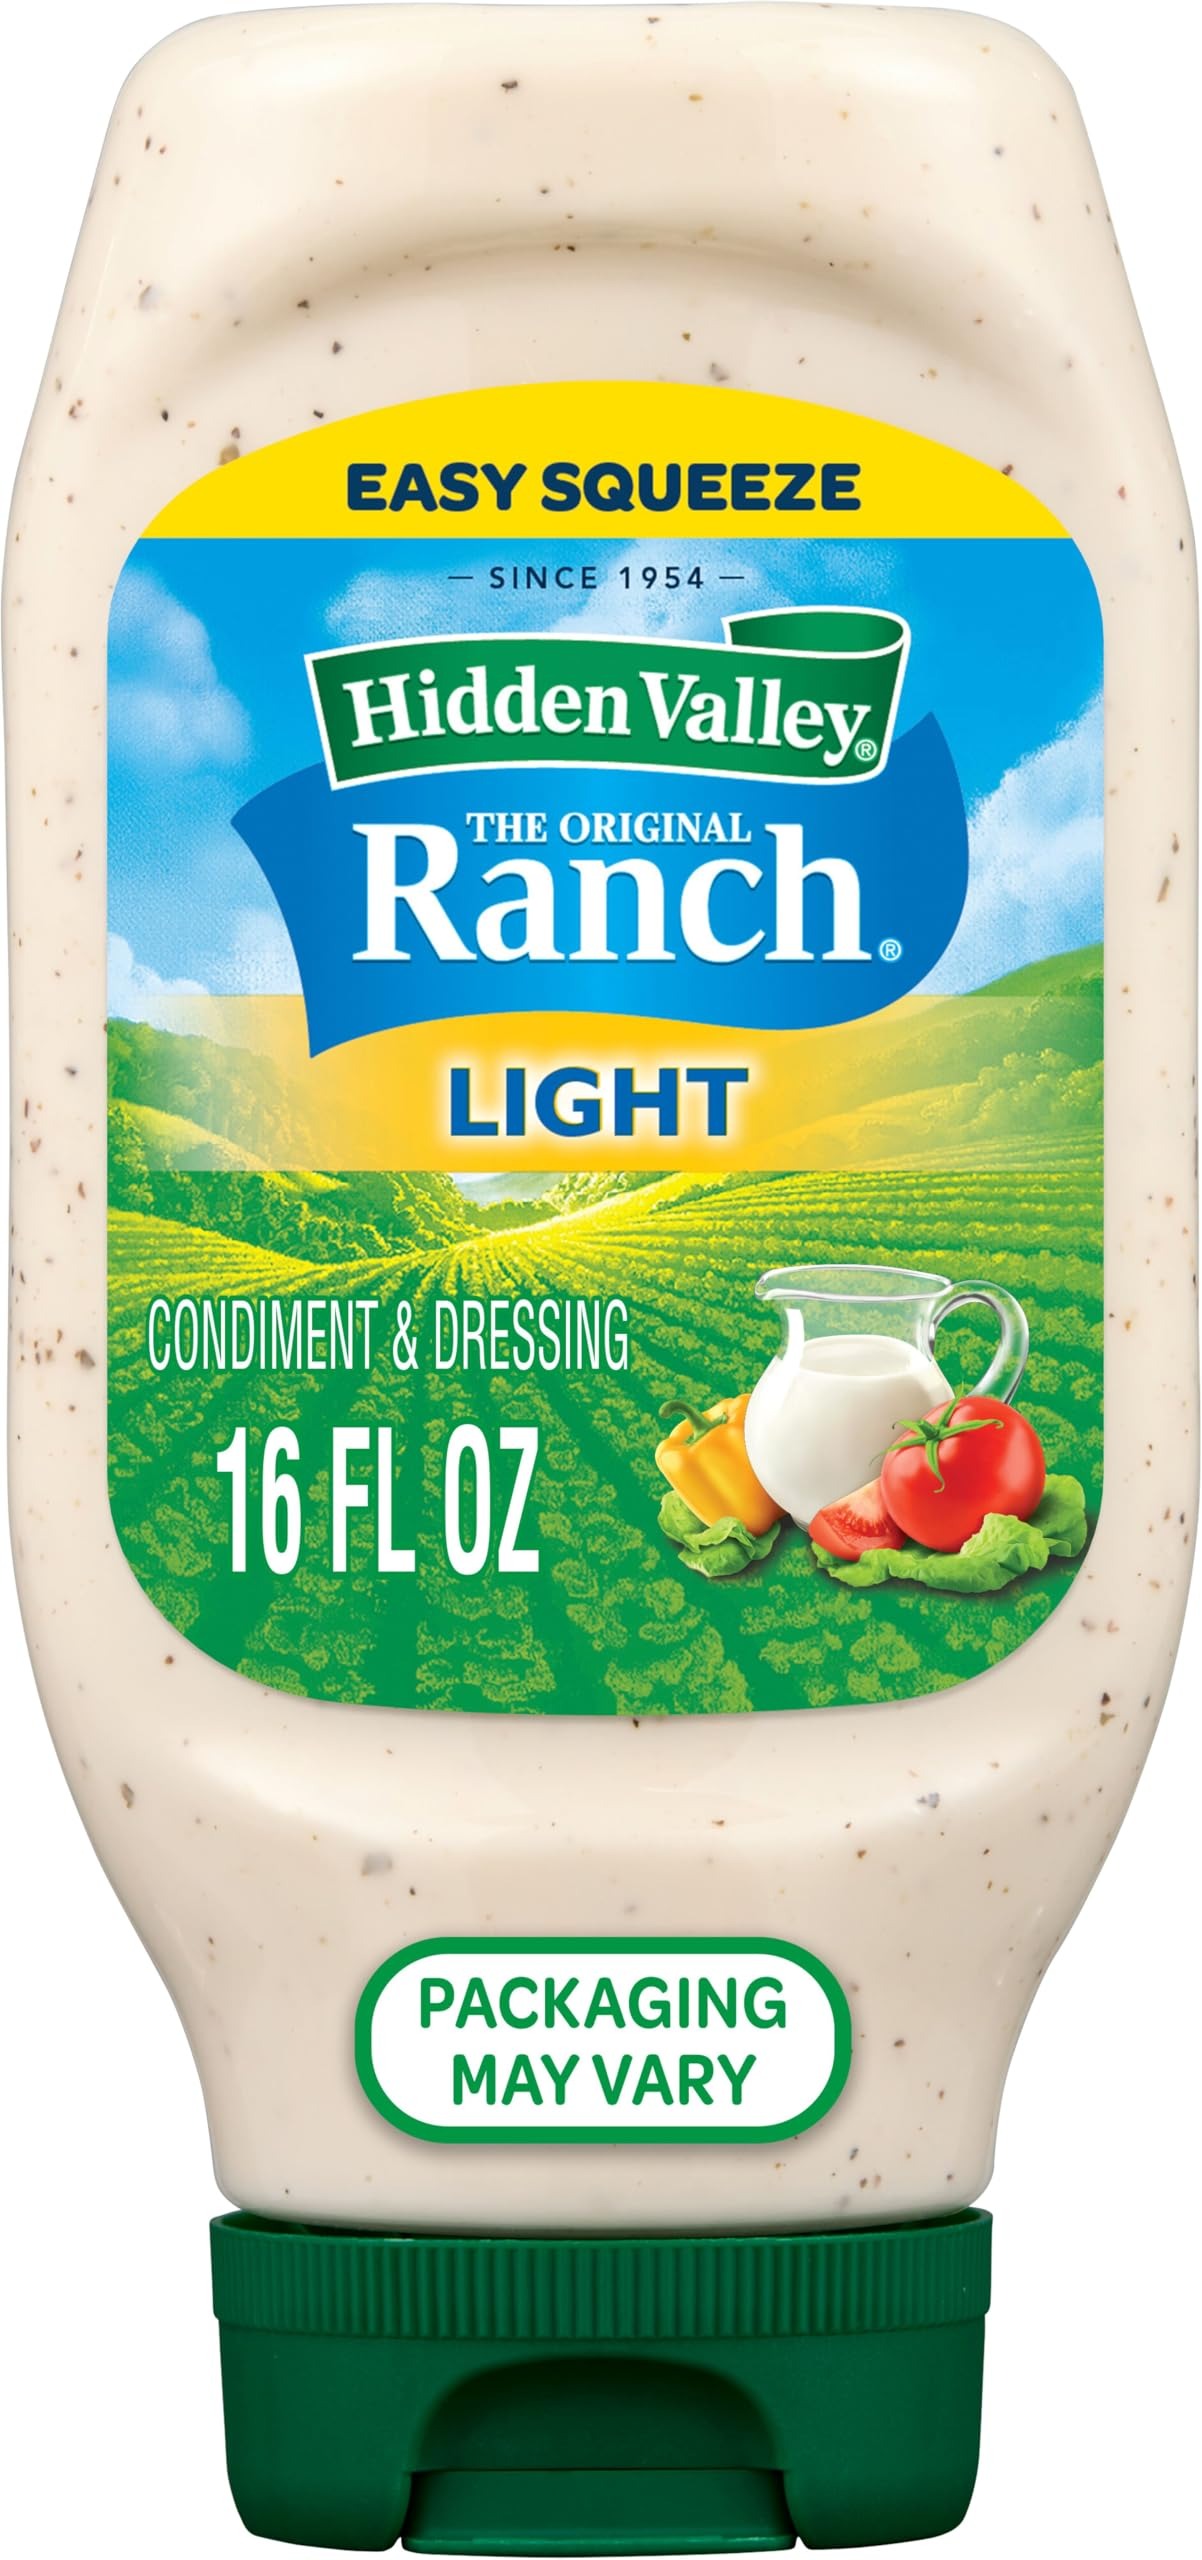
Item Name: Hidden Valley Light Ranch Condiment and Dressing, Easy Squeeze Bottle, 16 Fl Oz (Package May Vary)
Bullet Point 1: LIGHT RANCH CONDIMENT AND DRESSING: Add Hidden Valley Light Ranch to bowls, salads and more as a flavorful topping for an easy delicious meal; packaging may vary
Bullet Point 2: NOW MESS FREE: Get all the flavor and none of the mess with a convenient easy squeeze bottle that gives you less drip, more dip so you can squeeze it like you mean it
Bullet Point 3: RANCH CONDIMENT AND DRESSING: A great dipping sauce for pizza, chicken or veggies, this Light Ranch is also yummy as a salad topping or classic dip
Bullet Point 4: GLUTEN FREE CONDIMENT: This thick and creamy gluten free light salad dressing has the taste of Original Ranch with 50% fewer calories per serving compared to Hidden Valley Original Ranch Dressing
Bullet Point 5: VERSATILE CONDIMENT: Use as a topper on burrito bowls, salads and wraps to refresh your meal prep or weeknight routine or as a dip with fries, veggies, and chips
Value: 16.0
Unit: Ounce

Price: 3.99